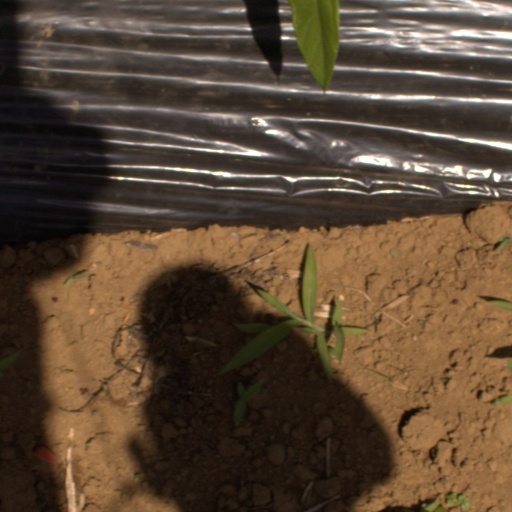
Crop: Jerusalem artichoke